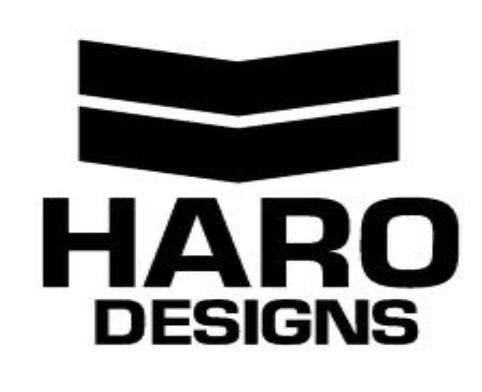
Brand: haro bikes
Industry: Transportation